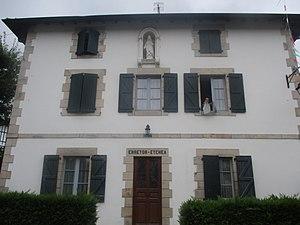
Erretor etchea (Maison du recteur). Ancien presbytère d'Ascain en face de l'église sur la place du village.
L'église Notre-Dame-de-l'Assomption est située à Ascain, dans les Pyrénées-Atlantiques. Elle est dédiée à l'Assomption de la Vierge Marie et dépend du diocèse de Bayonne.